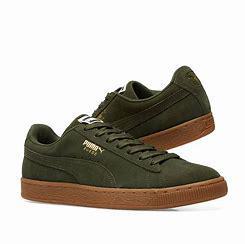
Brand: Puma
Model: Suede Classic